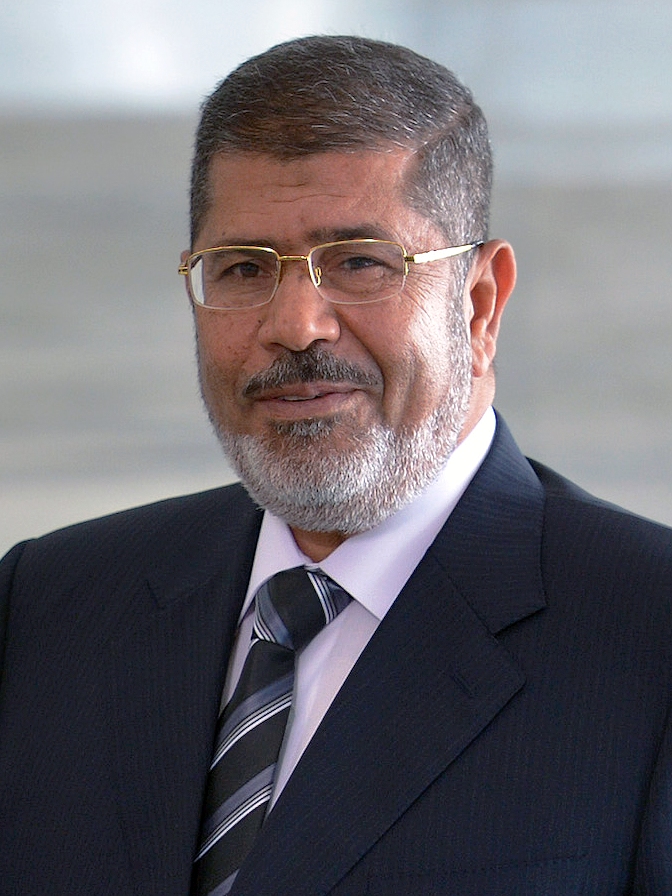
มุฮัมมัด มุรซี

| name = มุฮัมมัด มุรซี
| image = Mohamed Morsi-05-2013.jpg
| office = ประธานาธิบดีอียิปต์รายนามประธานาธิบดีอียิปต์|คนที่ 5
| vicepresident = มะห์มูด มักกี
| primeminister = กะมาล อัลกันซูรีฮิชาม ก็อนดีล
| term_start = 30 มิถุนายน ค.ศ. 2012
| term_end = 3 กรกฎาคม ค.ศ. 2013
| predecessor = มุฮัมมัด ฮุซัยน์ ฏ็อนฏอวี
| successor = อัดลี มันศูร
| office1 = เลขาธิการขบวนการไม่ฝักใฝ่ฝ่ายใด
| term_start1 = 30 มิถุนายน ค.ศ. 2012
| term_end1 = 2 สิงหาคม ค.ศ. 2012
| predecessor1 = มุฮัมมัด ฮุซัยน์ ฏ็อนฏอวี
| successor1 = มะห์มูด อะห์มะดีเนจาด
| office2 = ประธานพรรคเสรีภาพและยุติธรรม (อียิปต์)|พรรคเสรีภาพและยุติธรรม
| term_start2 = 30 เมษายน ค.ศ. 2011
| term_end2 = 24 มิถุนายน ค.ศ. 2012
| predecessor2 = ตำแหน่งที่จัดตั้งขึ้น
| successor2 = ซะอัด อัลกะตาตนี
| office3 = สมาชิกสภาผู้แทนราษฎรอียิปต์
| term_start3 = 1 ธันวาคม ค.ศ. 2000
| term_end3 = 12 ธันวาคม ค.ศ. 2005
| predecessor3 = นุอ์มาน ญุมะอะฮ์
| successor3 = มะห์มูด อะบาเซาะฮ์
| birth_place = จังหวัดอัชชัรกียะฮ์, ราชอาณาจักรอียิปต์|อียิปต์
| death_date = 17 มิถุนายน ค.ศ. 2019
| party = พรรคเสรีภาพและยุติธรรม (อียิปต์)|พรรคเสรีภาพและยุติธรรม
| otherparty = อิควานมุสลิมีน
| spouse = นัจญ์ลาอ์ มะห์มูด
| children = 5 คน
| alma_mater = มหาวิทยาลัยไคโรมหาวิทยาลัยเซาเทิร์นแคลิฟอร์เนีย
| religion = ซุนนี|อิสลาม (ซุนนี)
| signature = Muhammed Morsi Signature.png
มุฮัมมัด มุรซี อีซา อัลอัยยาฏ (; ; (8 สิงหาคม ค.ศ. 1951 – 17 มิถุนายน ค.ศ. 2019) เป็นอดีตประธานาธิบดีของประเทศอียิปต์ ซึ่งได้รับการแต่งตั้งเมื่อวันที่ 30 มิถุนายน ค.ศ. 2012 จนกระทั่งเมื่อวันที่ 3 กรกฎาคม ค.ศ. 2013 ลาออกจากตำแหน่งประธานาธิบดีอียิปต์
== ชีวิตช่วงต้นและการศึกษา ==
มุรซีเกิดในภาคเหนือของอียิปต์ เขาได้รับวุฒิการศึกษาในระดับปริญญาตรีและปริญญาโทในสาขาวิศวกรรมศาสตร์จากมหาวิทยาลัยไคโรใน ค.ศ. 1975 และ 1978 ตามลำดับ ภายหลังจากนั้น เขาก็ได้รับวุฒิการศึกษาในระดับปริญญาเอกจากมหาวิทยาลัยเซาเทิร์นแคลิฟอร์เนียที่สหรัฐอเมริกาใน ค.ศ. 1982 และเขาได้เป็นผู้ช่วยศาสตราจารย์ที่มหาวิทยาลัยแห่งรัฐแคลิฟอร์เนีย นอร์ทริดจ์ ตั้งแต่ ค.ศ. 1982 ถึง 1985 เขากลับไปยังอียิปต์อีกครั้งเพื่อการสอนที่มหาวิทยาลัยซากาซิก
== ประธานาธิบดีแห่งประเทศอียิปต์ ==
มุรซีเข้าสาบานตนในวันที่ 30 มิถุนายน ค.ศ. 2012 ในฐานะประธานาธิบดีที่ได้มาจากการเลือกตั้ง|การเลือกตั้งในระบอบประชาธิปไตยของประเทศอียิปต์เป็นครั้งแรก
== ชีวิตส่วนตัว ==
มุรซีสมรสกับนัจญ์ลาอ์ อะลี มะห์มูด ซึ่งมีรายงานว่าเธอไม่ประสงค์ที่จะได้รับการอ้างถึงในฐานะ "สตรีหมายเลขหนึ่ง" แต่เรียกเป็น "ผู้รับใช้หมายเลขหนึ่ง แห่งปวงชนชาวอียิปต์" แทน ลูก ๆ สองในห้าคนของมุรซีเกิดในรัฐแคลิฟอร์เนีย และเป็นพลเมืองสหรัฐฯ โดยกำเนิด
== รางวัล ==
* ในการเยือนประเทศปากีสถานครั้งแรกของเขา มุฮัมมัด มุรซี ได้รับปรัชญาดุษฎีบัณฑิต (ปร.ด.) จากมหาวิทยาลัยวิทยาศาสตร์และเทคโนโลยีแห่งชาติปากีสถาน ณ อิสลามาบาด ประเทศปากีสถาน เมื่อวันที่ 18 มีนาคม ค.ศ. 2013 ในการยอมรับถึงความสำเร็จและคุณูปการของเขาที่มีต่อการส่งเสริมสันติภาพ รวมถึงความสามัคคีที่มีอยู่ในโลก ตลอดจนเสริมสร้างความเข้มแข็งของความสัมพันธ์ต่อประเทศมุสลิม โดยเฉพาะอย่างยิ่งกับประเทศปากีสถาน
== อ้างอิง ==
* “โมฮัมเหม็ด มอร์ซี” ชนะเลือกตั้งประธานาธิบดีอียิปต์
== บรรณานุกรม ==
*
*
*
หมวดหมู่:ศิษย์เก่ามหาวิทยาลัยไคโร
หมวดหมู่:วิศวกรชาวอียิปต์
หมวดหมู่:มุสลิมนิกายซุนนีชาวอียิปต์
หมวดหมู่:ประธานาธิบดีอียิปต์
หมวดหมู่:ศิษย์เก่าจากมหาวิทยาลัยเซาเทิร์นแคลิฟอร์เนีย
หมวดหมู่:นักโทษประหารชาวอียิปต์
หมวดหมู่:บุคคลจากเขตผู้ว่าการอัชชัรกียะฮ์